Bukit Bintang MRT station

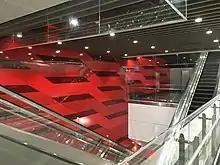
The view from Platform 1 (Kajang-bound) of the escalators from the concourse level to platform 2 (Kwasa Damansara-bound) below.

The station is designated as a connecting station with, and is within walking distance of the KL Monorail station of the same name, nearby Entrance C and D of the MRT station. Despite being in close proximity, there is no paid area-to-paid area transfer due to space constraints. Those transferring from the MRT station to the monorail station and vice versa will have to walk along the Yayasan Selangor building to/from Entrance C, or Lot 10 shopping mall to/from Entrance D. The walkway to the monorail station is uncovered.